Kusanagi no Tsurugi

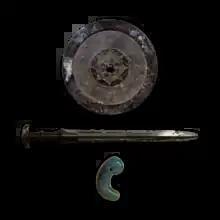
Artist's impressions of the (unseen) Imperial Regalia of Japan

In "The Tale of the Heike", a collection of oral stories transcribed in 1371, the sword is lost at sea after the defeat of the Heike in the Battle of Dan-no-ura, a naval battle that ended in the defeat of the Heike clan forces and the child Emperor Antoku at the hands of Minamoto no Yoshitsune. In the tale, upon hearing of the Navy's defeat, the Emperor's grandmother, Taira no Tokiko, led the Emperor and his entourage to commit suicide by drowning in the waters of the strait, taking with her two of the three Imperial Regalia: the sacred jewel and the sword Kusanagi. The sacred mirror was recovered in extremis when one of the ladies-in-waiting was about to jump with it into the sea. Although the sacred jewel is said to have been found in its casket floating on the waves, was lost forever. Although written about historical events, "The Tale of the Heike" is a collection of epic poetry passed down orally and written down nearly 200 years after the actual events, so it has questionable reliability as a historical document.